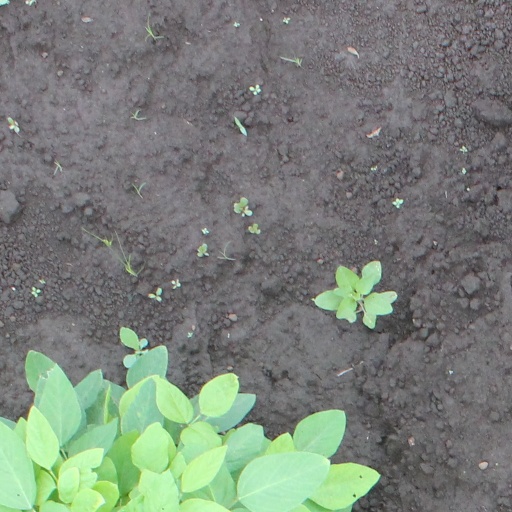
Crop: soybean